COVID-19 pandemic in Ohio

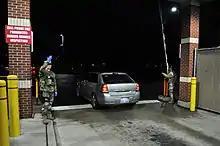
Members of the Ohio National Guard wearing protective gloves while monitoring incoming vehicles.

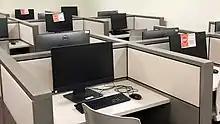
Social distancing measure taken in a university computer lab on March 13th.

While multiple media outlets praised DeWine and Acton's orders, a group of 75 protested the restrictions on nonessential workers outside the Statehouse during their April 9 press conference. Another protest was staged April 13. On April 14, 100 protesters gathered at the Statehouse during DeWine's press conference.